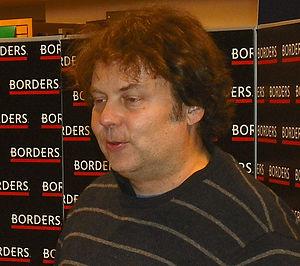
Rich Fulcher est un acteur, scénariste et producteur américain né le 18 novembre 1968 au Massachusetts.